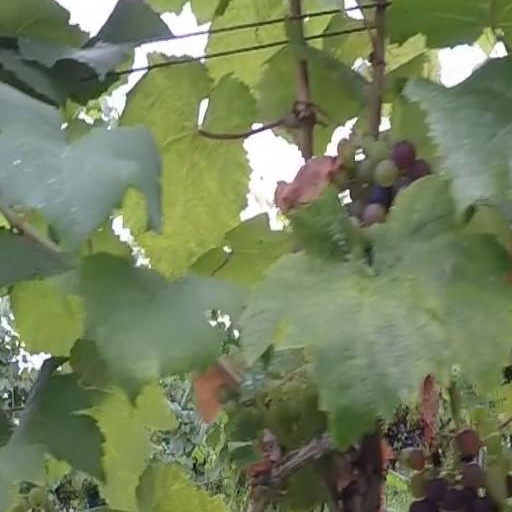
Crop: grape